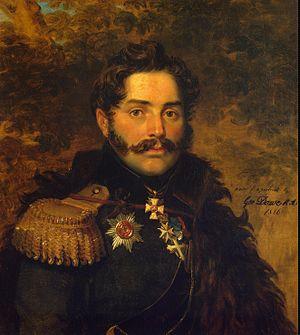
Chtcherbatov, famille princière issue de la dynastie riourikide. Patronyme russe : Chtcherbatov, Chtcherbatova. Dérivé de chtcherbaty, sobriquet russe signifiant ébréché et renvoyant à une dentition frontale incomplète.
Prince Alexandre Fiodorovitch Chtcherbatov, né le 13 juillet 1773, décédé le 30 avril 1817 à Moscou. Adjudant-général, major-général.